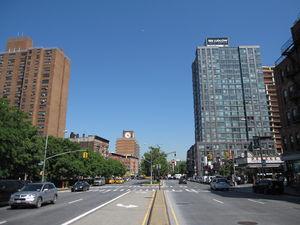
Houston Street est l'une des plus importantes rues de l'arrondissement de Manhattan, à New York, puisqu'elle est en effet l'une des rares à être à double sens.